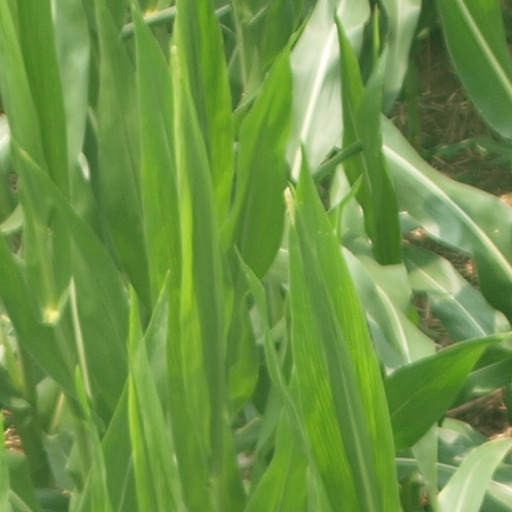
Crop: maize; corn